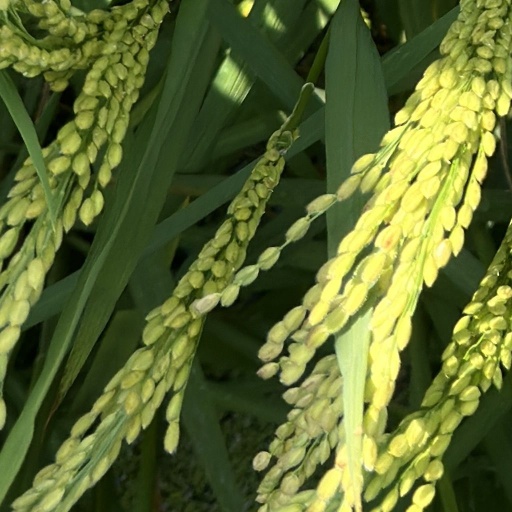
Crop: rice